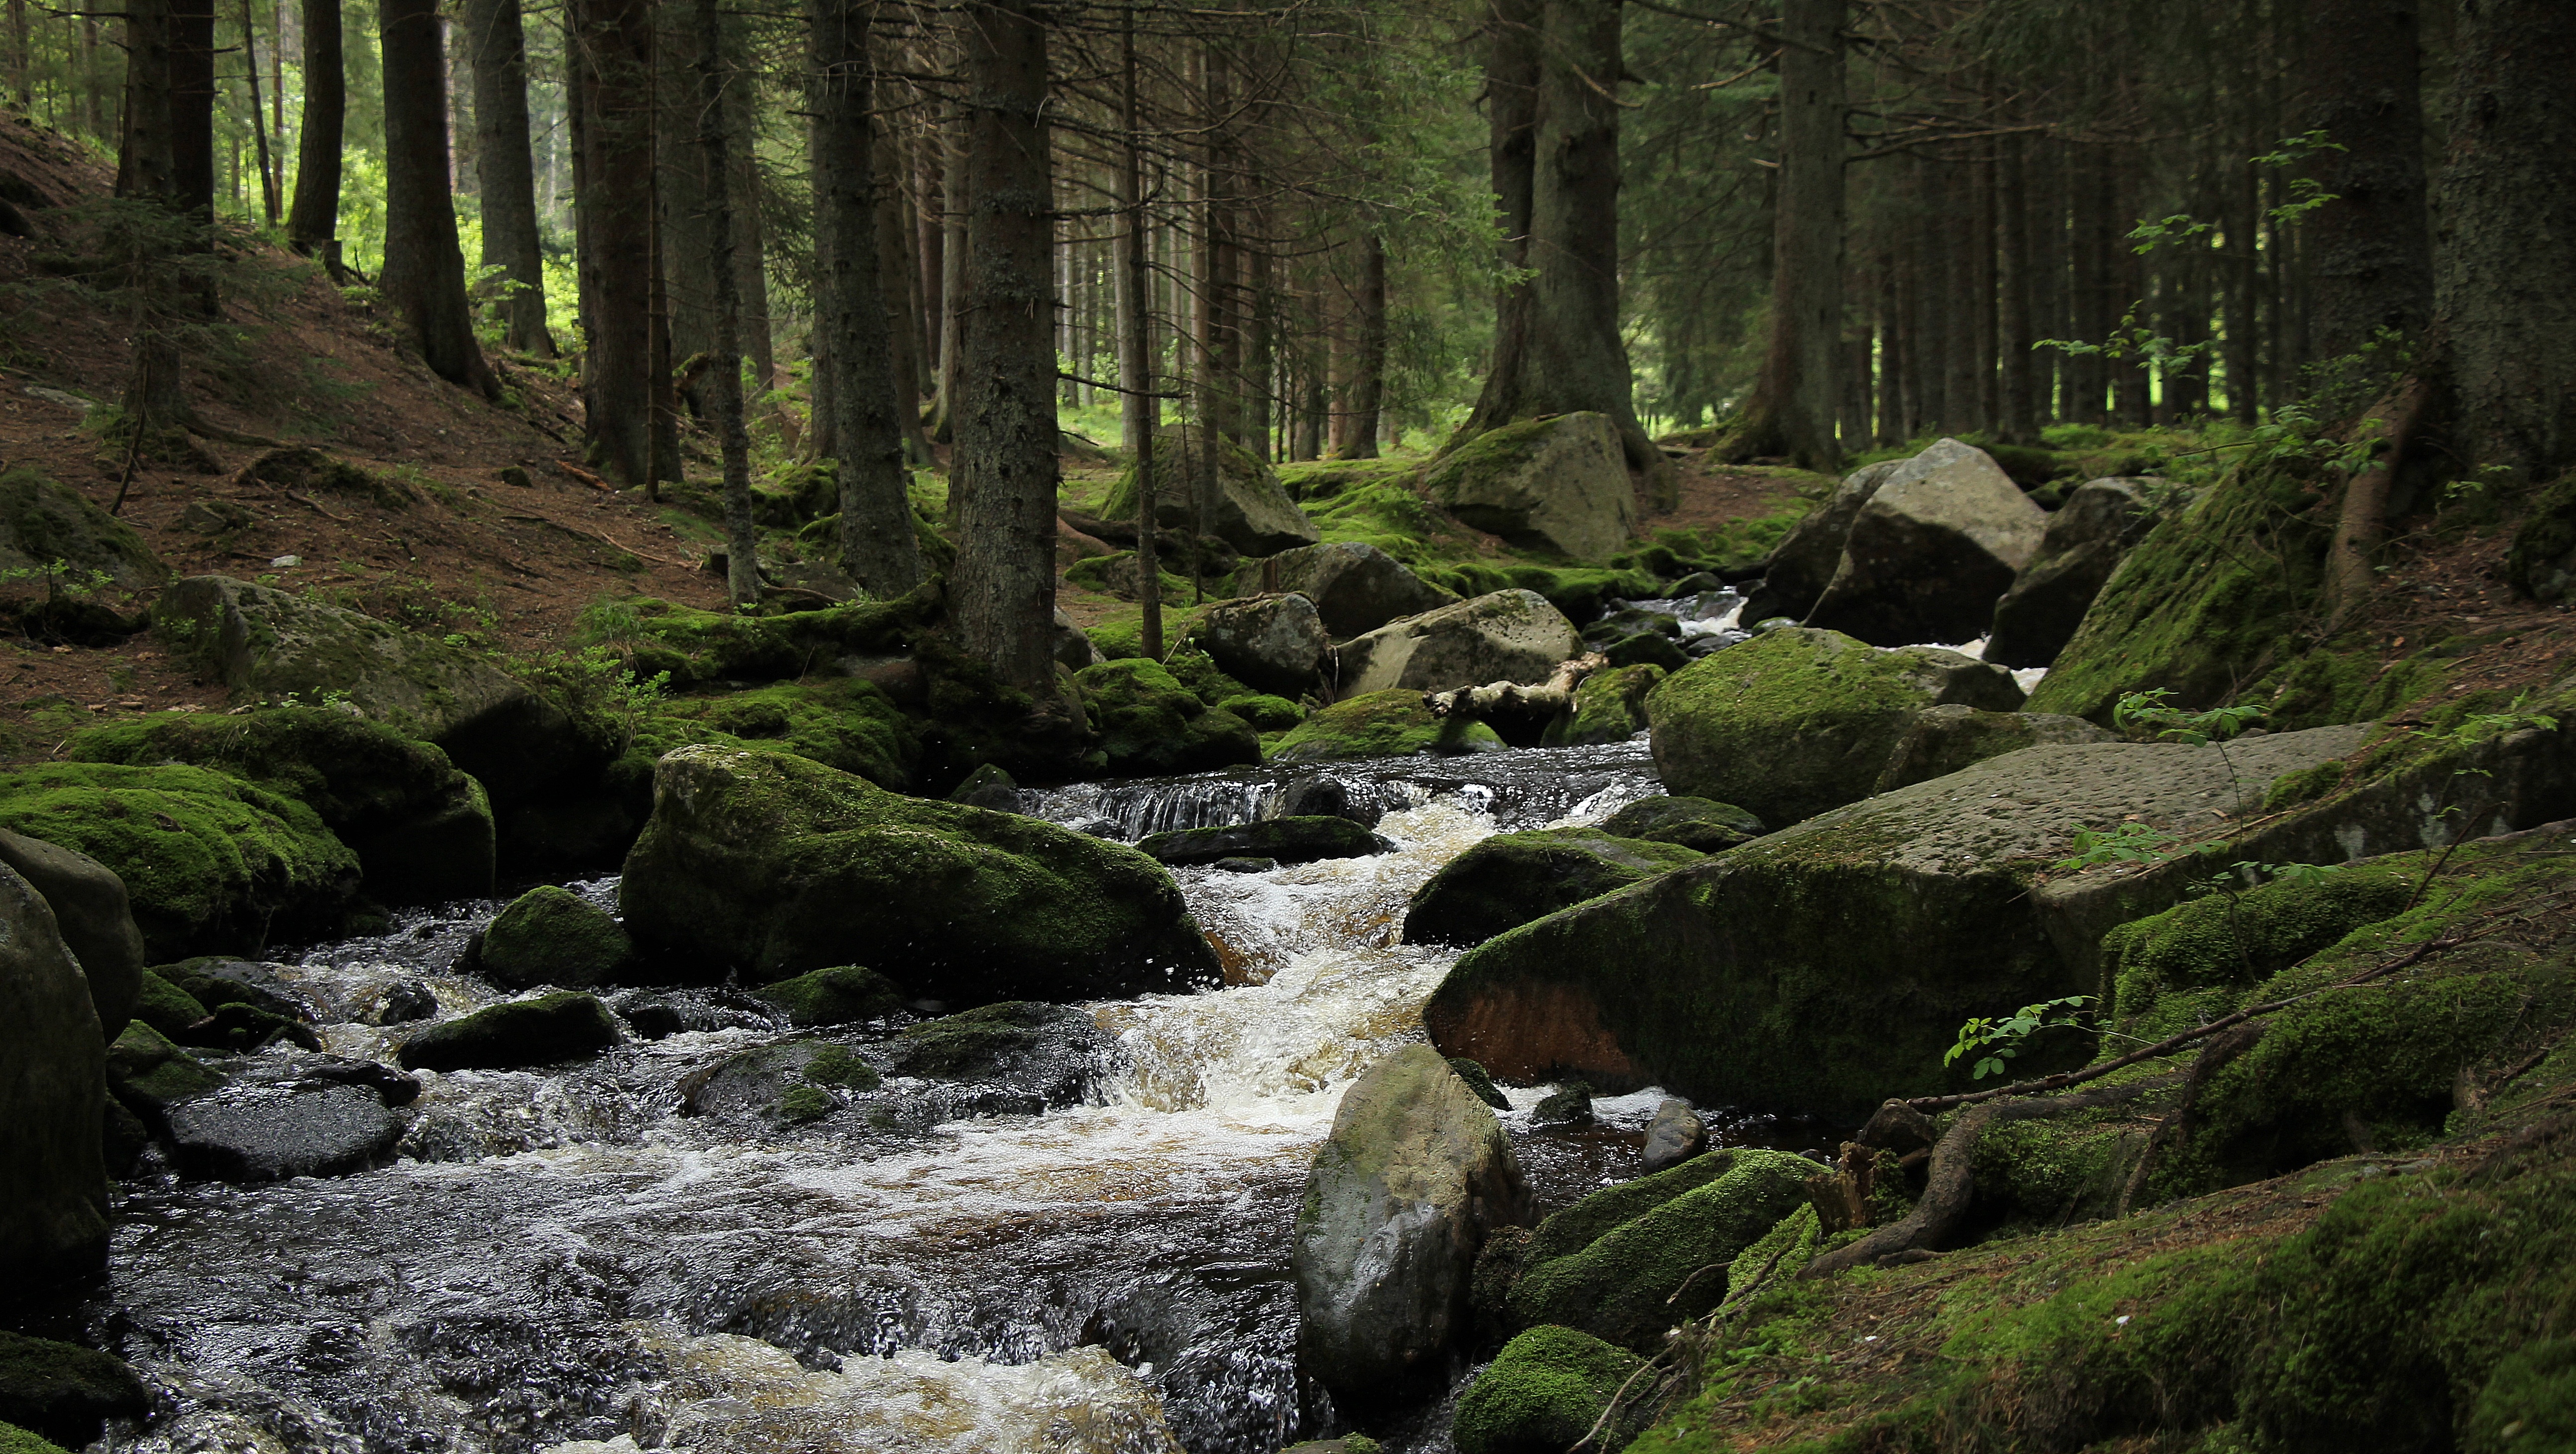
tree, nature, forest, rock, wilderness, leaf, river, valley, stream, jungle, flowing, autumn, rapid, speed, trees, vegetation, rainforest, ravine, woodland, will, habitat, czech republic, water feature, ecosystem, emotion, stony, old growth forest, natural environment, geographical feature, the wildness, sumava